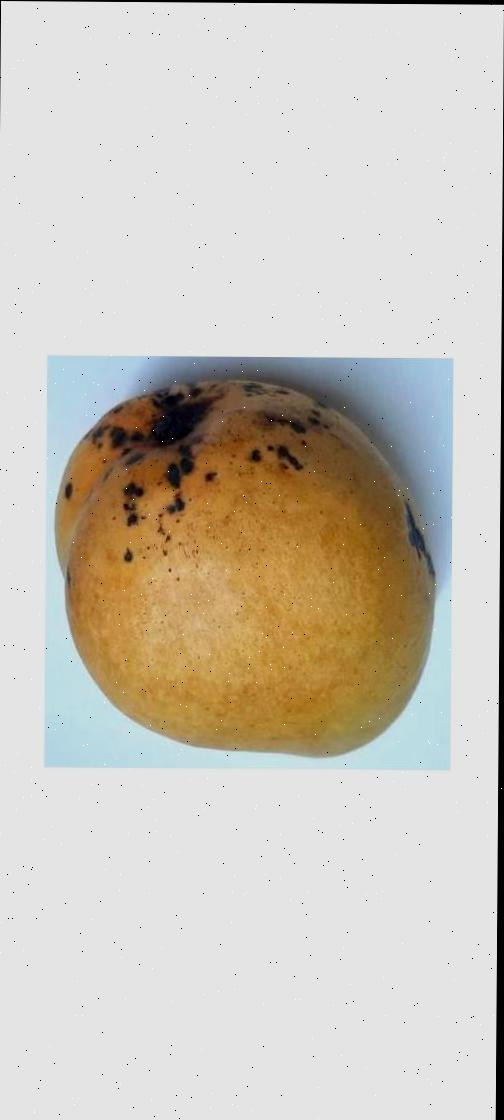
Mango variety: Bari-11